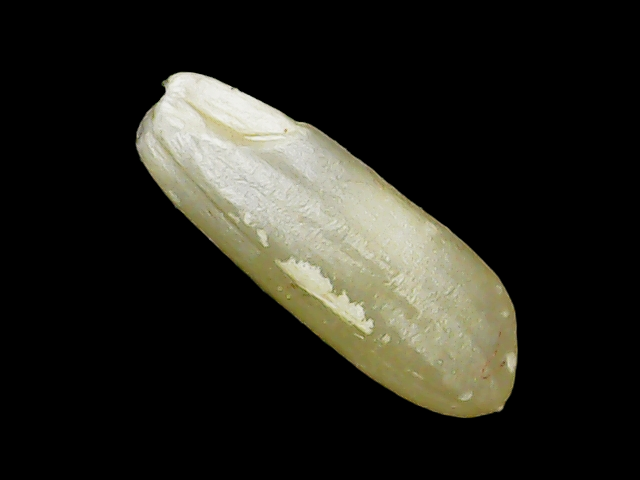
Rice variety: Binadhan23